Vojin Mijatović

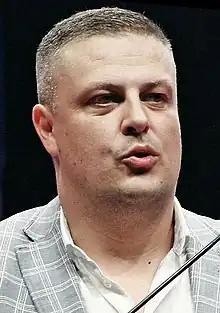
Mijatović in 2018

Vojin Mijatović (born 11 August 1979) is a Bosnian politician serving as the Federal Minister of Development, Entrepreneurship and Craft since April 2023. He is also the current vice-president of the Social Democratic Party.